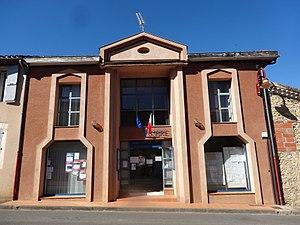
Mairie d'Auterive.
Auterive est une commune française située dans le département du Gers en région Occitanie.